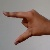
The image shows a hand gesture representing the letter 'Z' in Indian Sign Language.